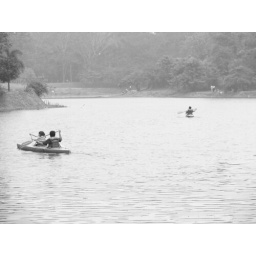
lake under the bridge